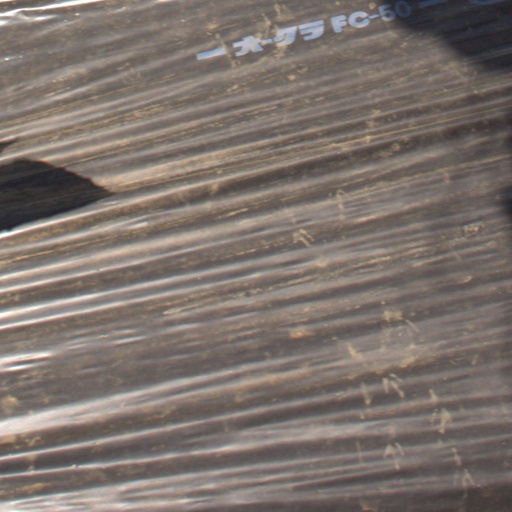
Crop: Jerusalem artichoke